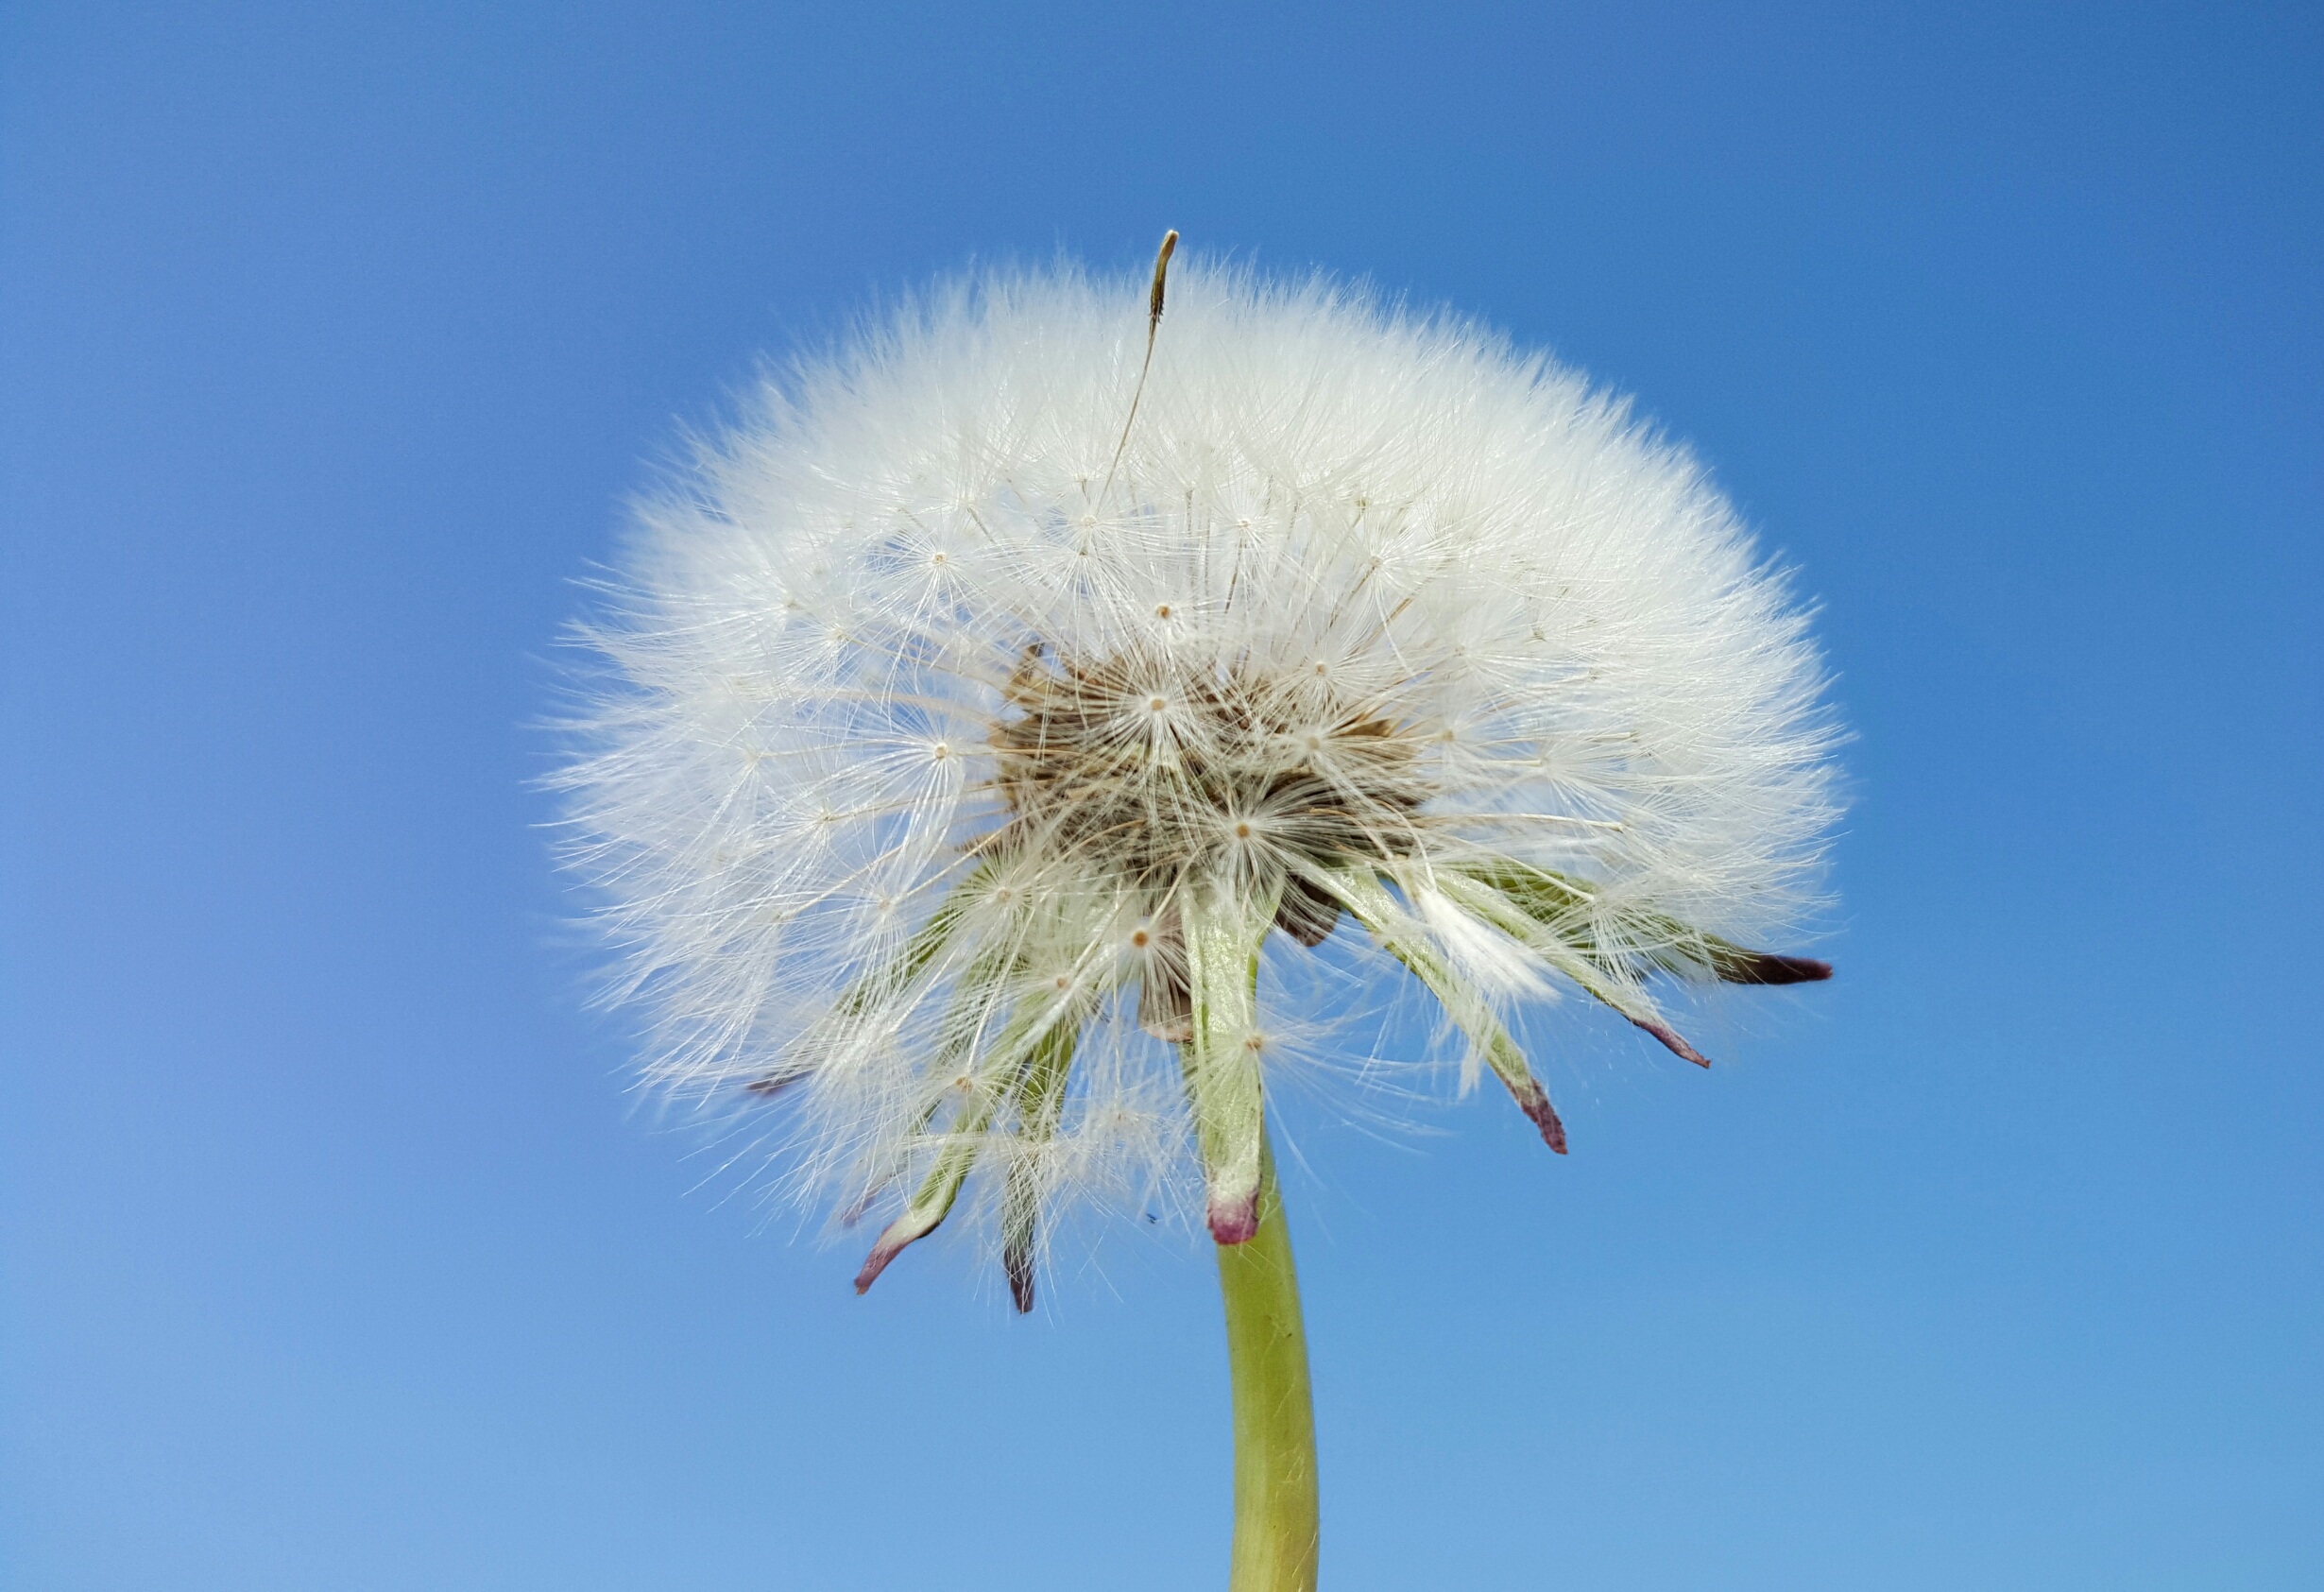
nature, grass, plant, sky, dandelion, flower, bloom, spring, macro, botany, blue, flora, blue sky, wildflower, close up, mood, macro photography, flowering plant, daisy family, clear blue sky, grass family, plant stem, land plant